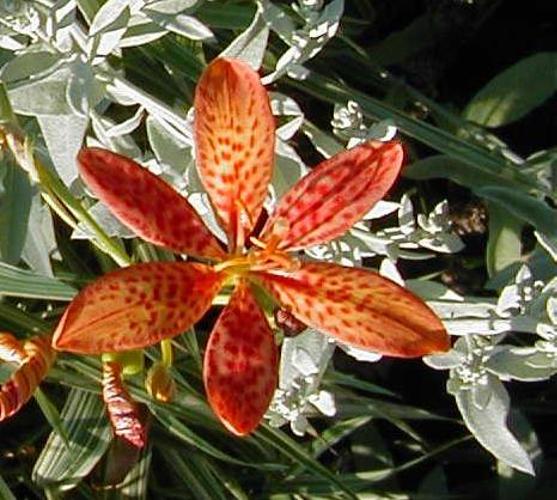
Label: blackberry lily